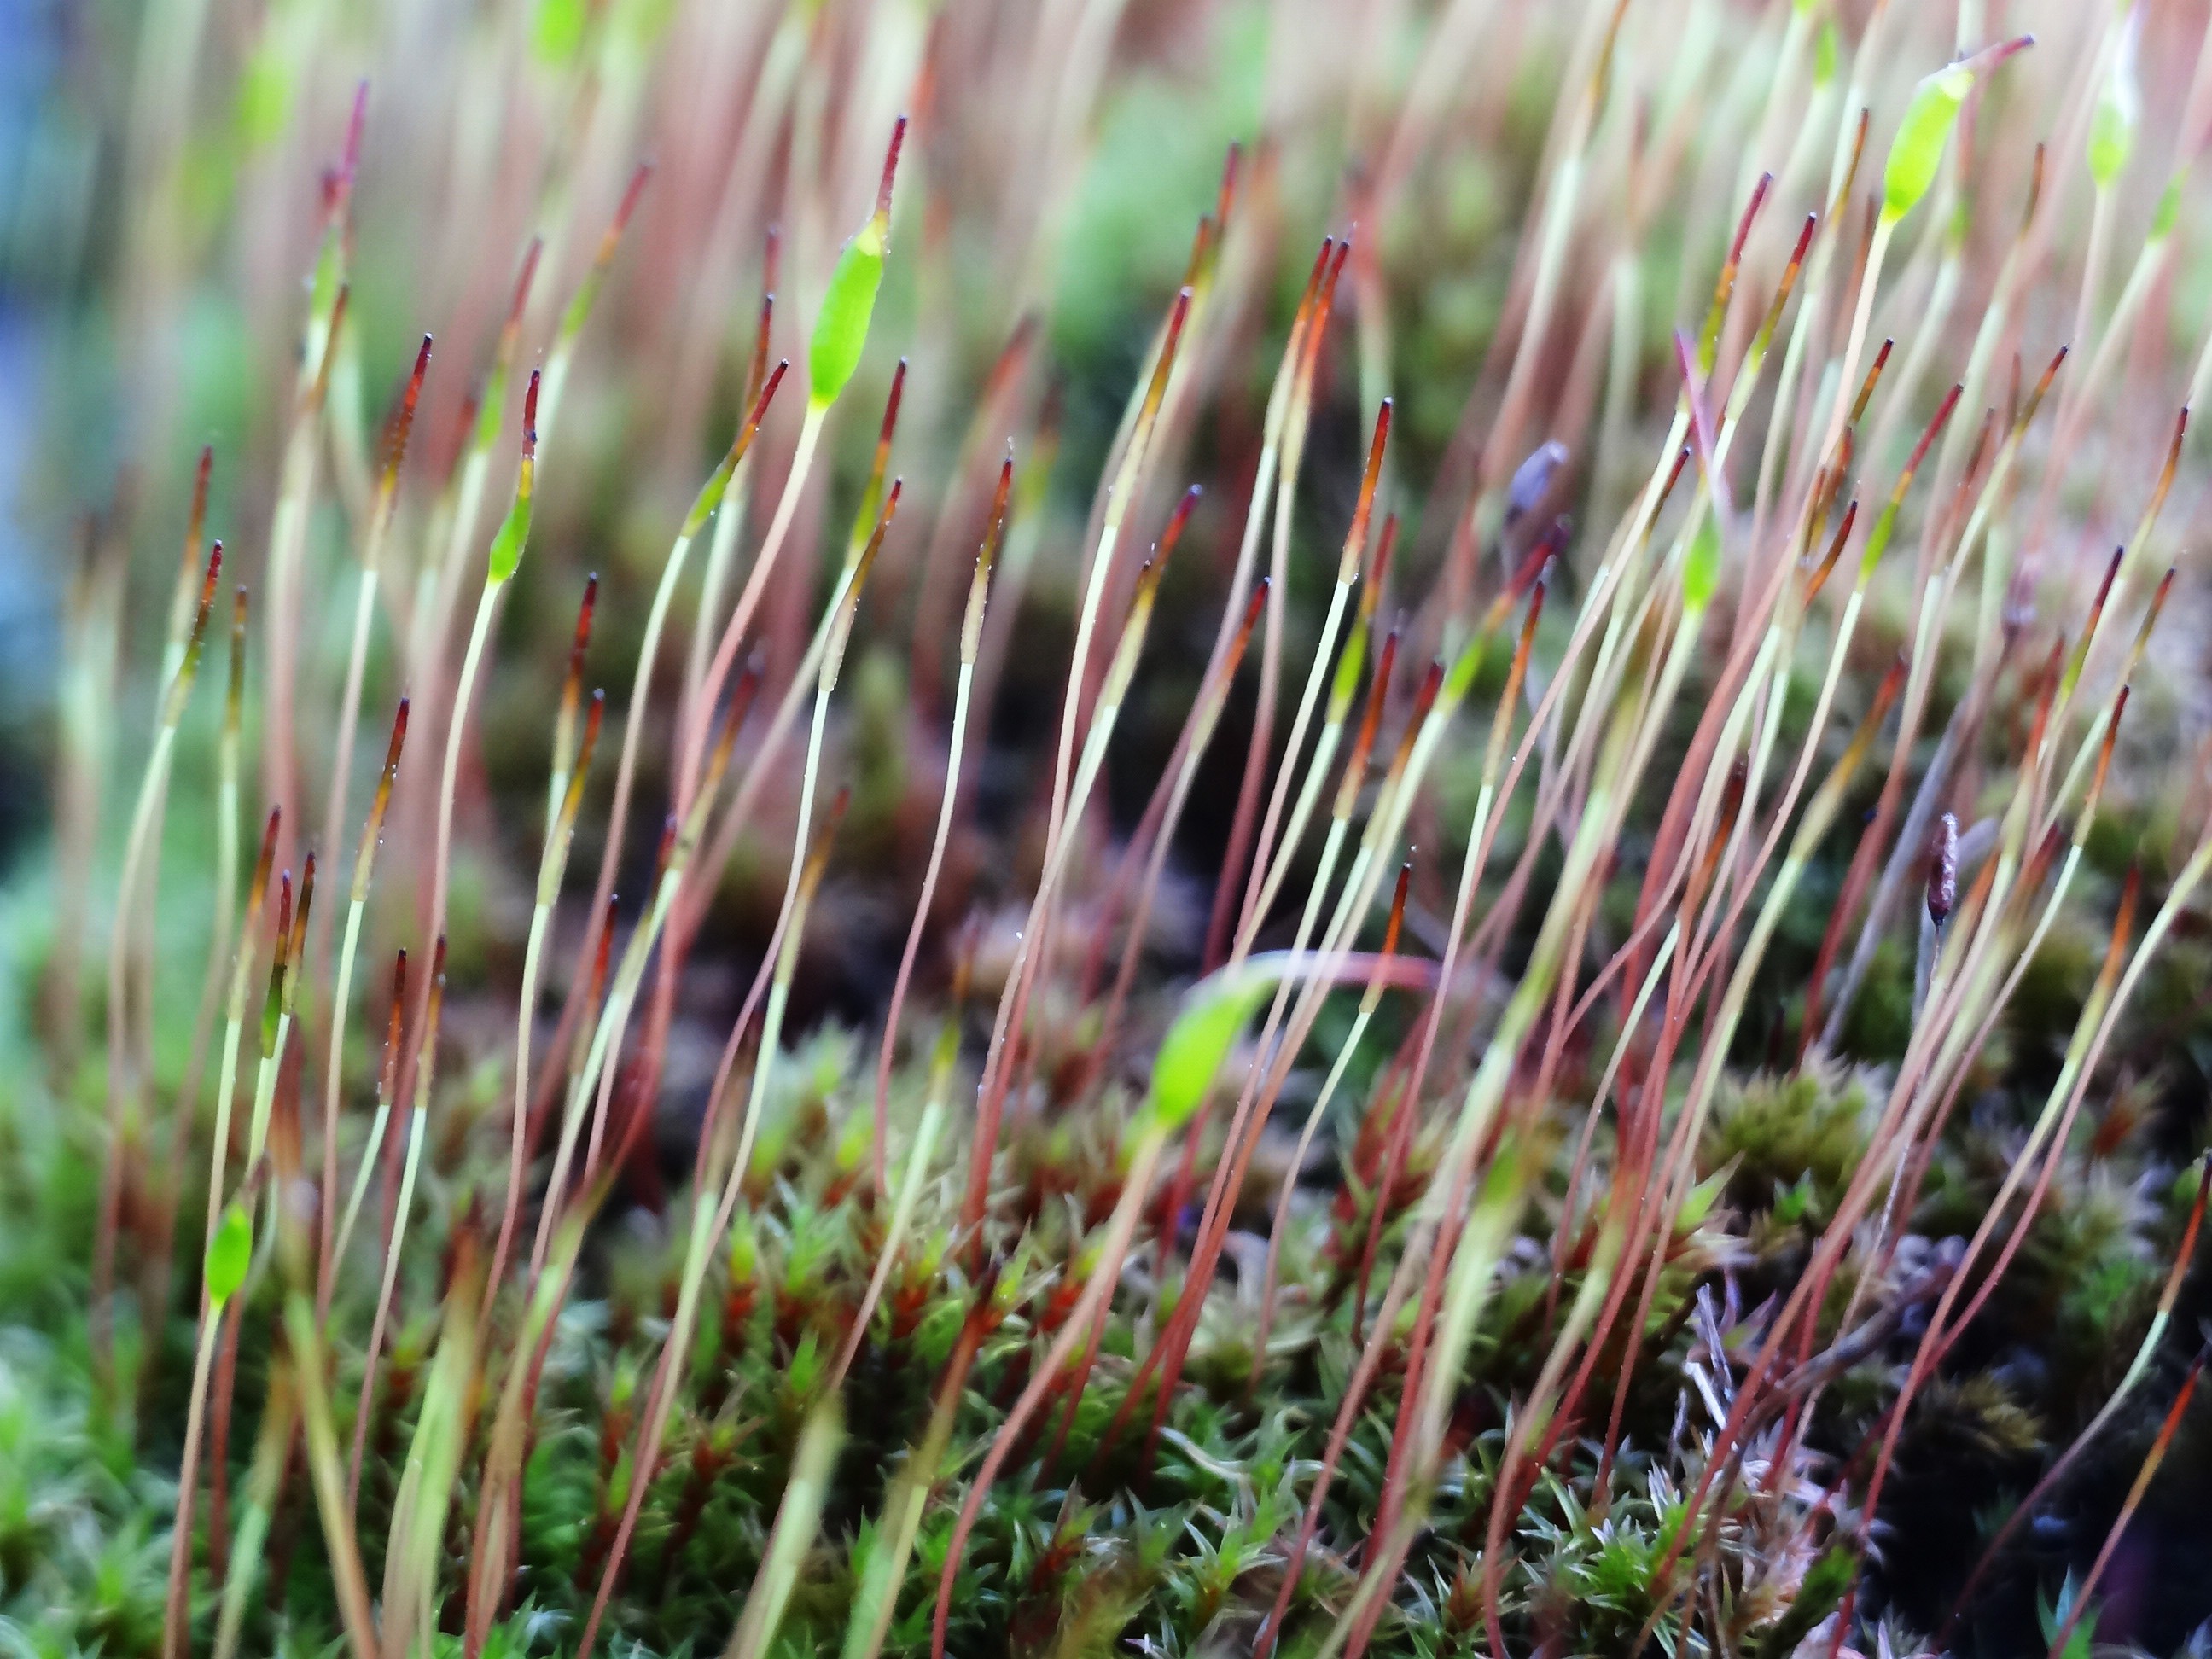
nature, grass, plant, lawn, meadow, prairie, leaf, flower, moss, green, close, flora, wildflower, wetland, ecosystem, macro photography, flowering plant, grass family, land plant